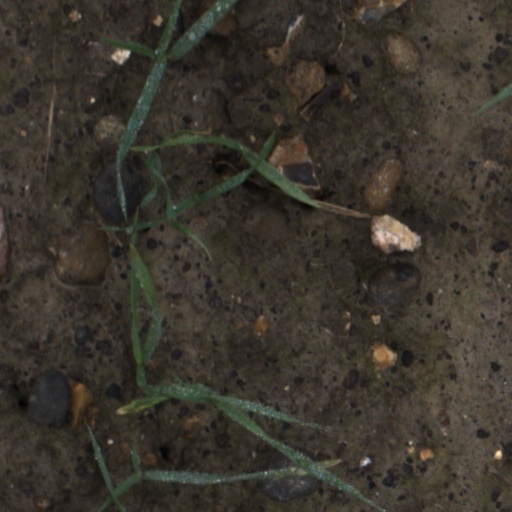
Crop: wheat